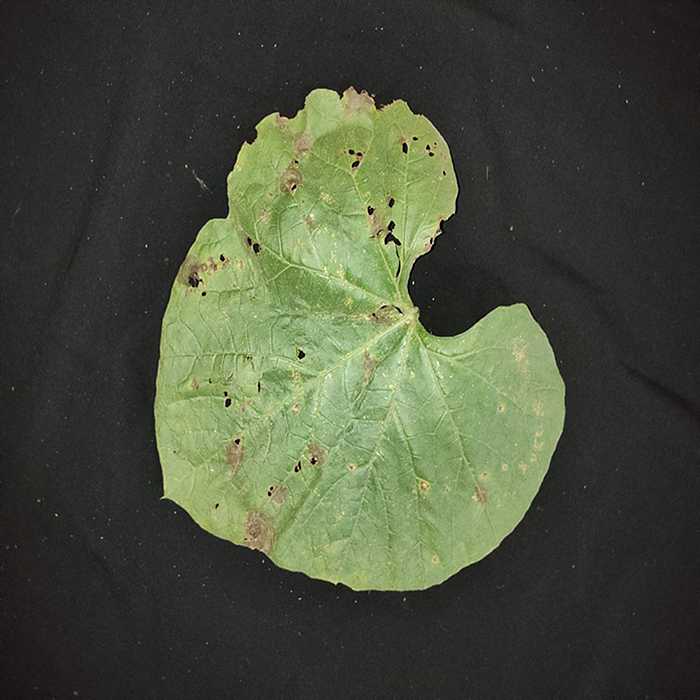
Plant: Bottle gourd
Label: Anthracnose